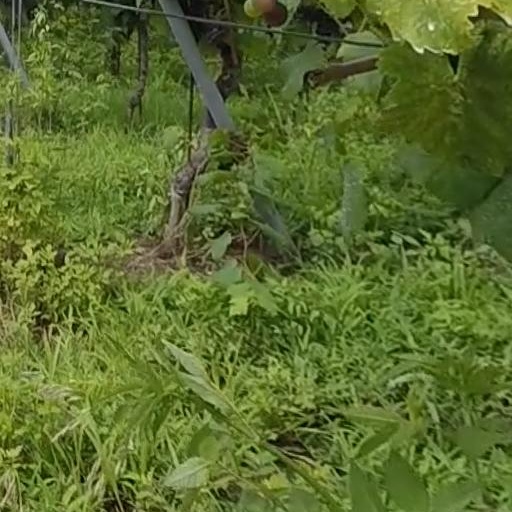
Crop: grape